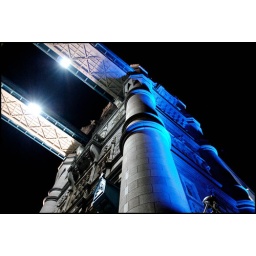
One of the towers of Tower Bridge, lit in blue for the &amp;quot;switched on London&amp;quot; event 2008.